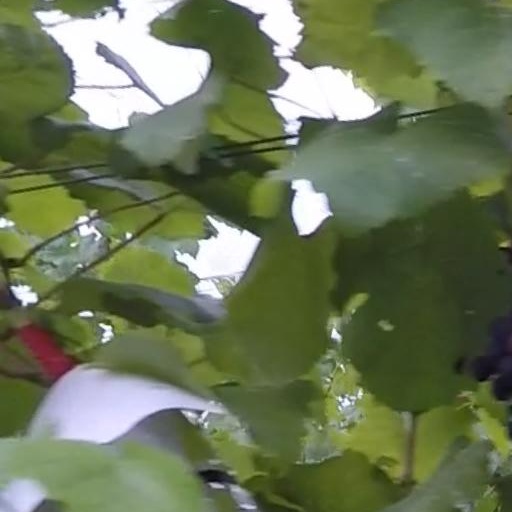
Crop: grape